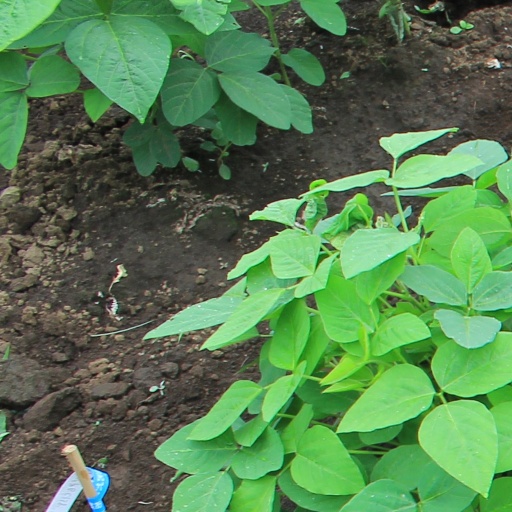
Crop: soybean